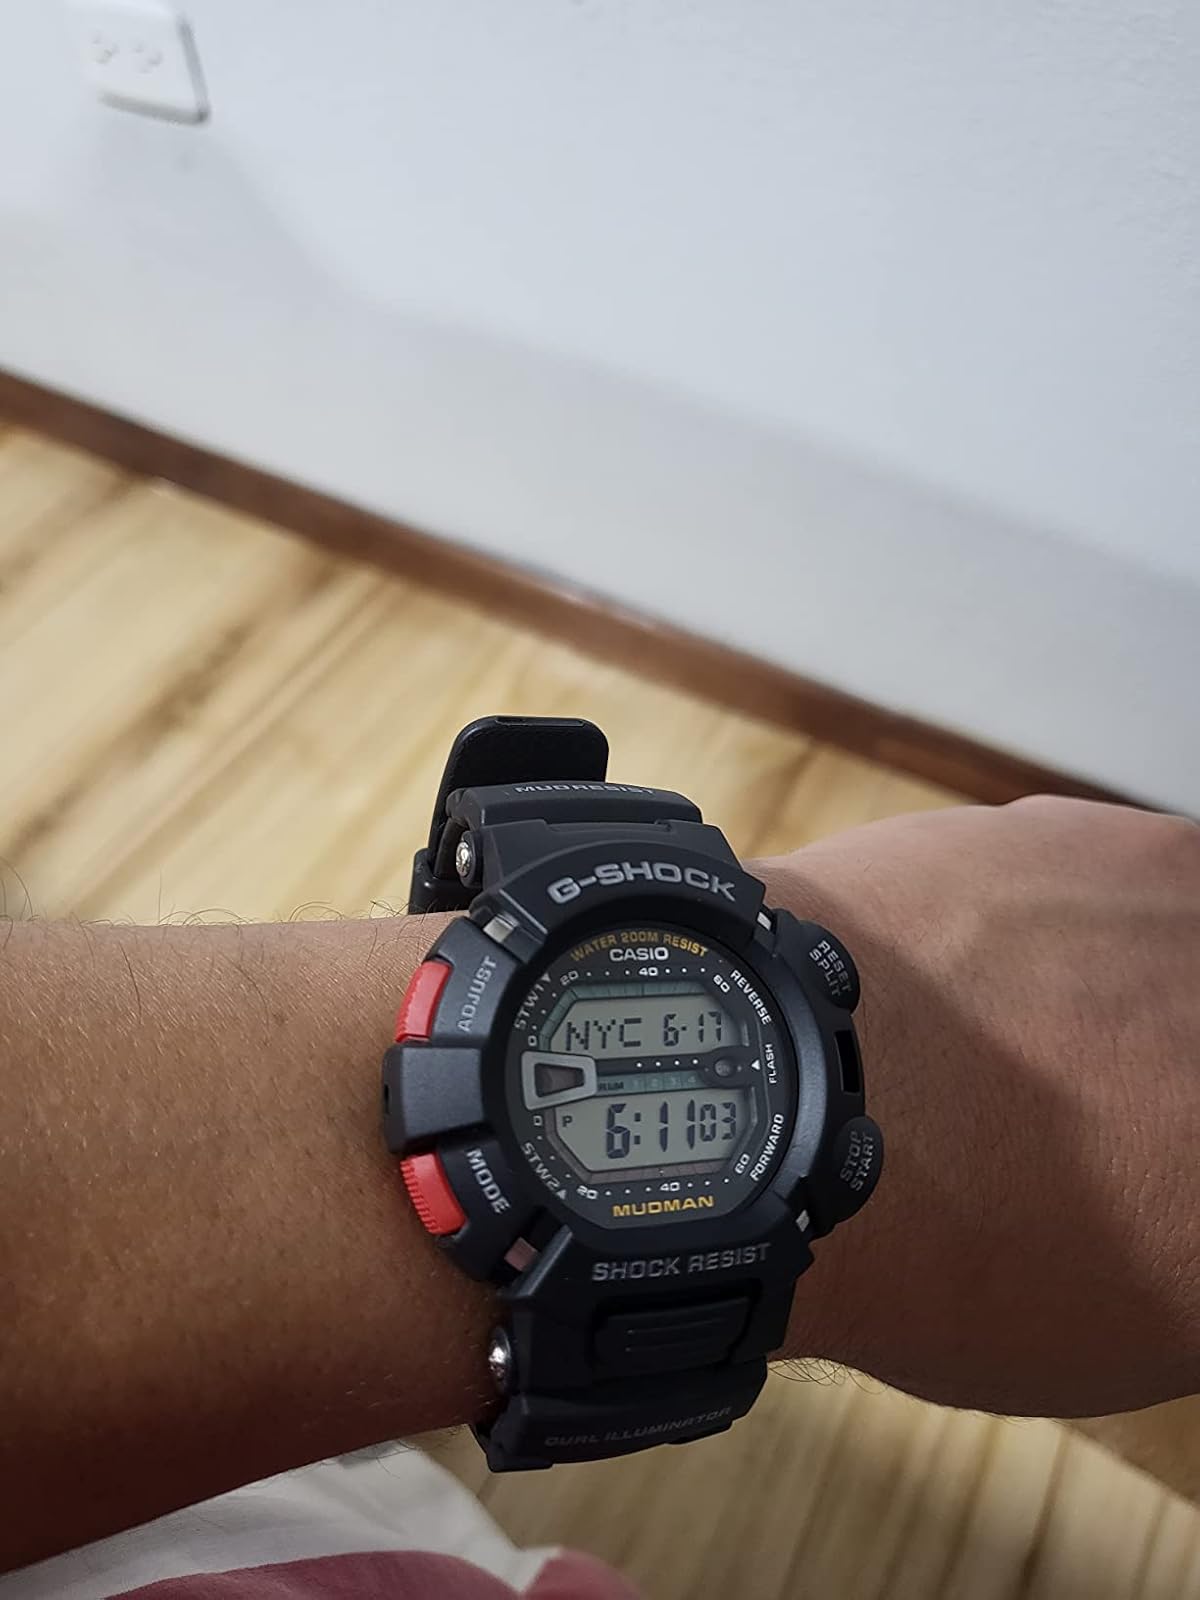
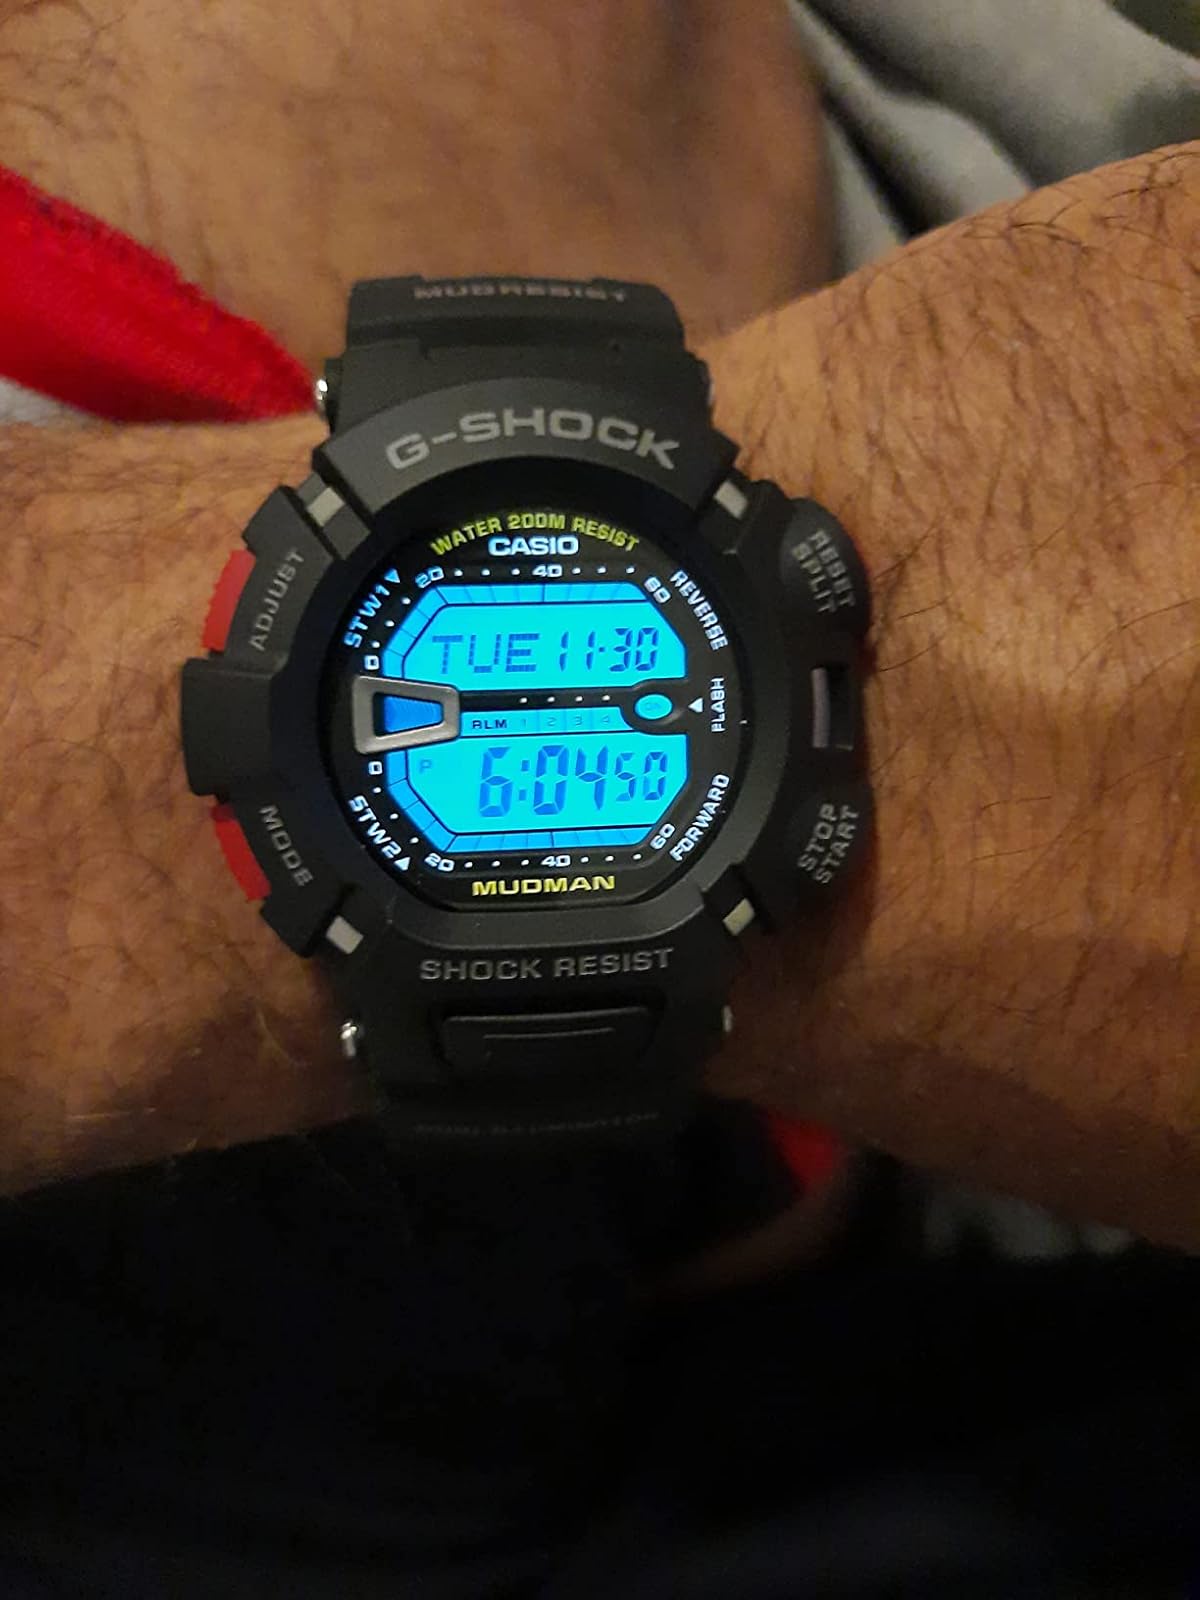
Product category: accessories_watch
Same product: yes